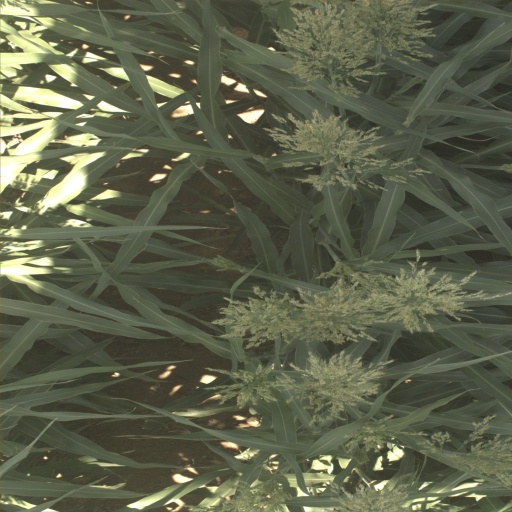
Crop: sorghum